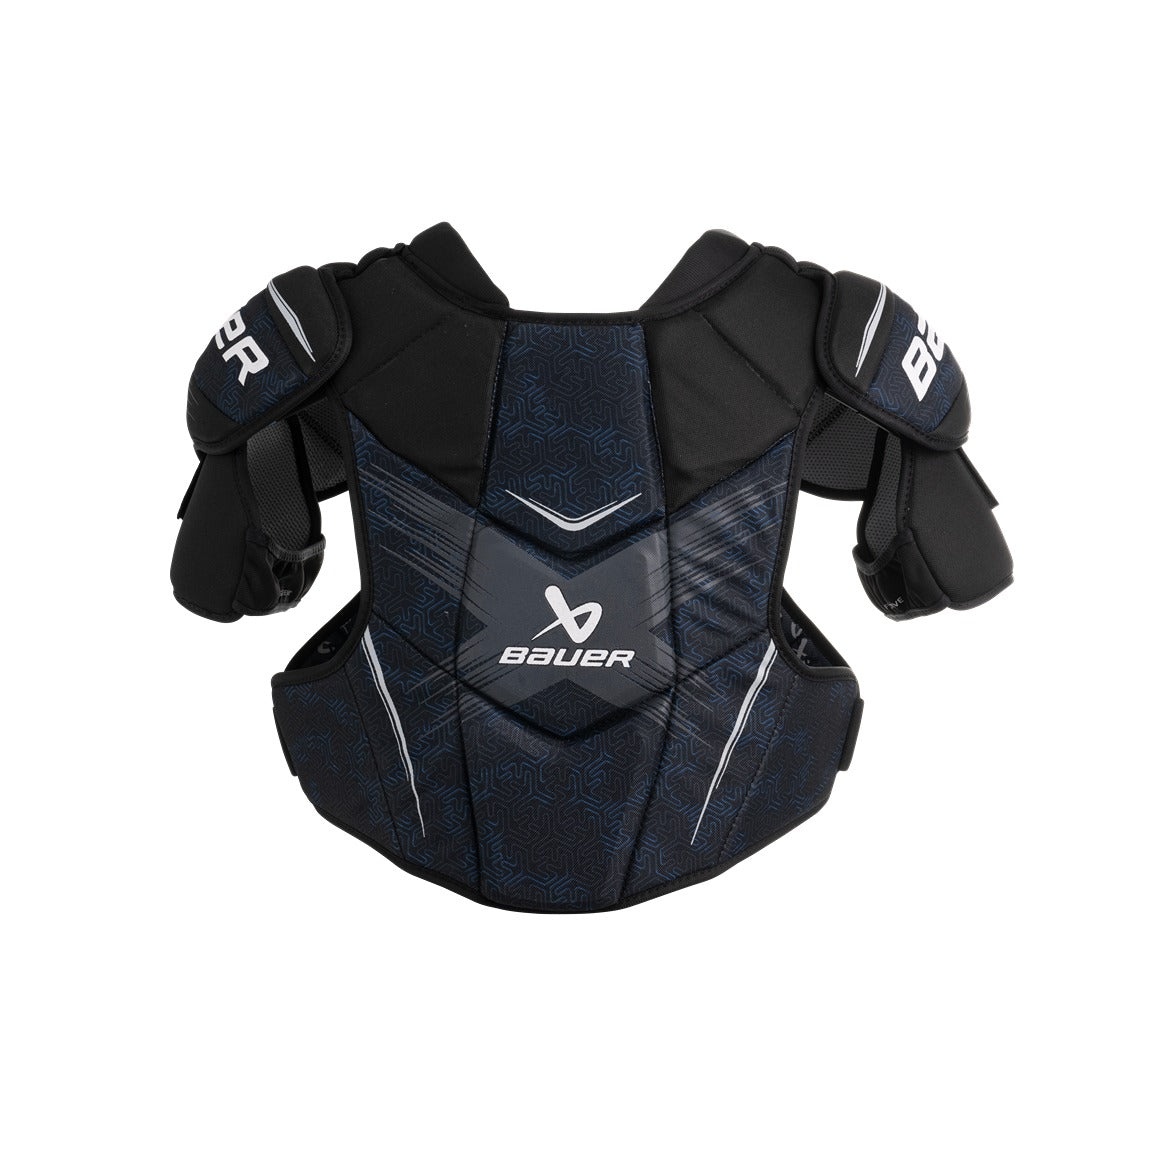
Bauer X Shoulder Pads (S24) - Junior
Brand: Bauer
Category: Sporting Goods > Athletics > Figure Skating & Hockey > Hockey Protective Gear > Hockey Shoulder Pads & Chest Protectors